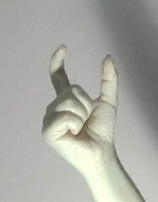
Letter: nun